History of the Israeli–Palestinian conflict

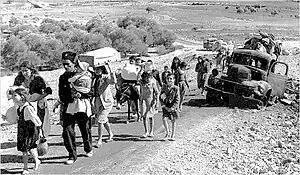

The Arab population in Palestine opposed the increase of the Jewish population because the new immigrants refused to lease or sell land to Palestinians, or hire them. During the 1920s relations between the Jewish and Arab populations deteriorated and the hostility between the two groups intensified.